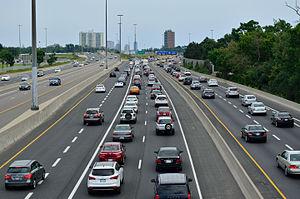
L'autoroute 401 est une autoroute de la série-400 majeure, située dans la province de l'Ontario, au Canada. La 401 est située dans le sud-ouest, le sud et l'est de l'Ontario, traversant la région la plus peuplée de la province et du pays, passant notamment par les villes de Windsor, London, le grand Toronto et Kingston. Elle constitue, avec l'autoroute 20, l'épine dorsale du réseau routier du corridor Windsor-Québec. La 401 traverse un bassin de population avoisinant les 12 millions d'habitants.